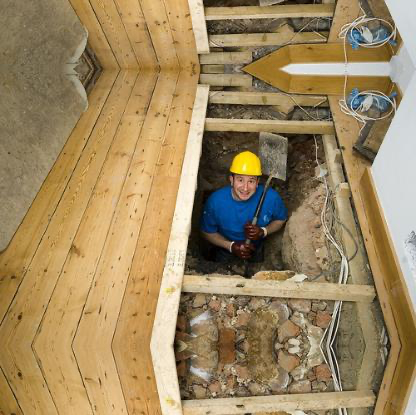
Objects in the image:
label: helmet